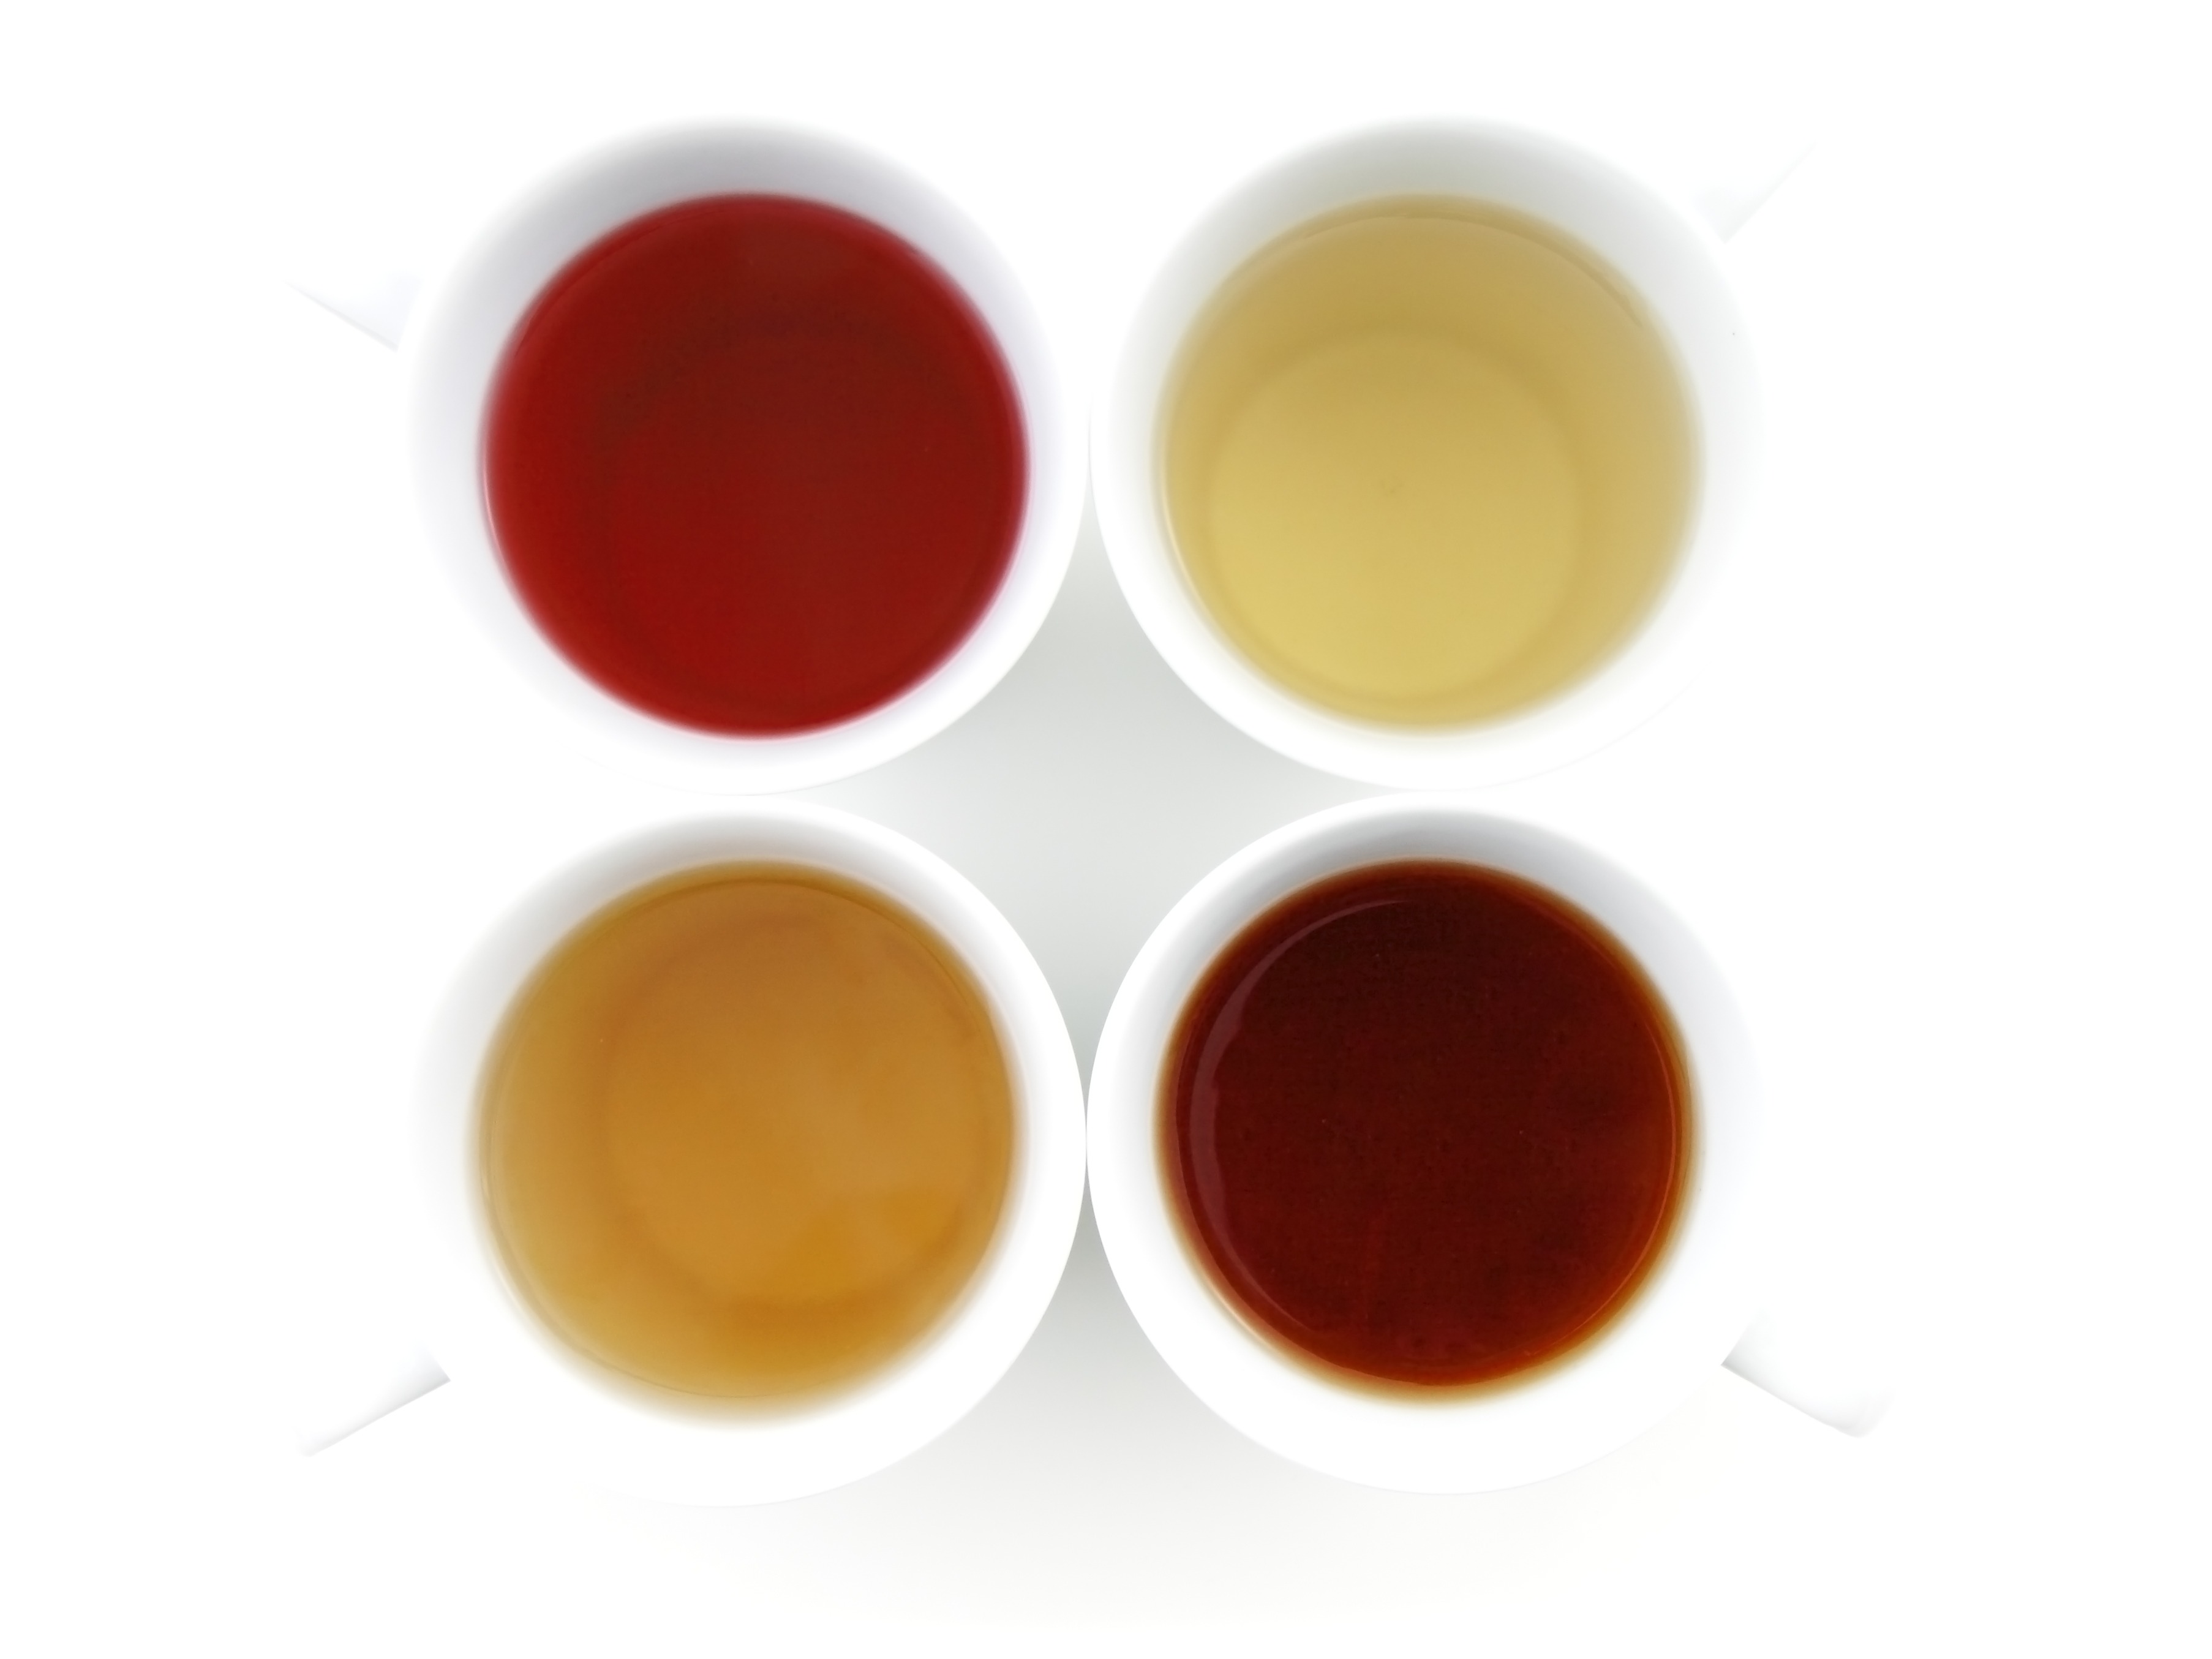
water, liquid, white, tea, isolated, cup, food, color, drink, mug, coffee cup, teacup, caffeine, hot, porcelain, various